Collectivity of Saint Martin

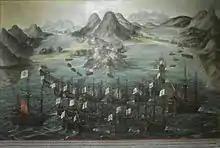
The 1633 Spanish capture of Saint Martin, as painted by Juan de la Corte

It is commonly believed that Christopher Columbus named the island in honor of Saint Martin of Tours when he encountered it on his second voyage of discovery. However, he actually applied the name to the island now called Nevis when he anchored offshore on 11 November 1493, the feast day of Saint Martin. The confusion of numerous poorly charted small islands in the Leeward Islands meant that this name was accidentally transferred to the island now known as Saint-Martin.